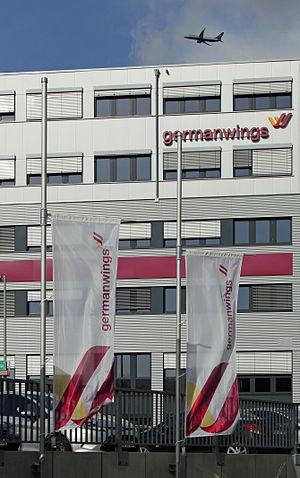
L'accident du vol Germanwings 9525 est le crash volontaire d'un Airbus A320, aux mains de son copilote Andreas Lubitz, survenu le 24 mars 2015 à Prads-Haute-Bléone, dans les Alpes du Sud françaises. Les 144 passagers et six membres d'équipage de ce vol régulier de la compagnie allemande Germanwings, qui reliait Barcelone à Düsseldorf, ont été tués sur le coup. C'est le troisième accident aérien en France par le nombre de victimes.